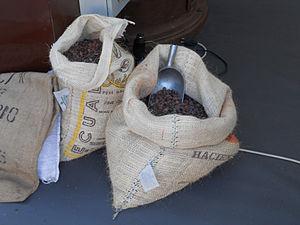
Une chocolaterie désigne, depuis le XIXᵉ siècle, une fabrique de chocolats. Le terme est aussi plus récemment employé pour désigner un magasin spécialisé dans la vente de chocolats.